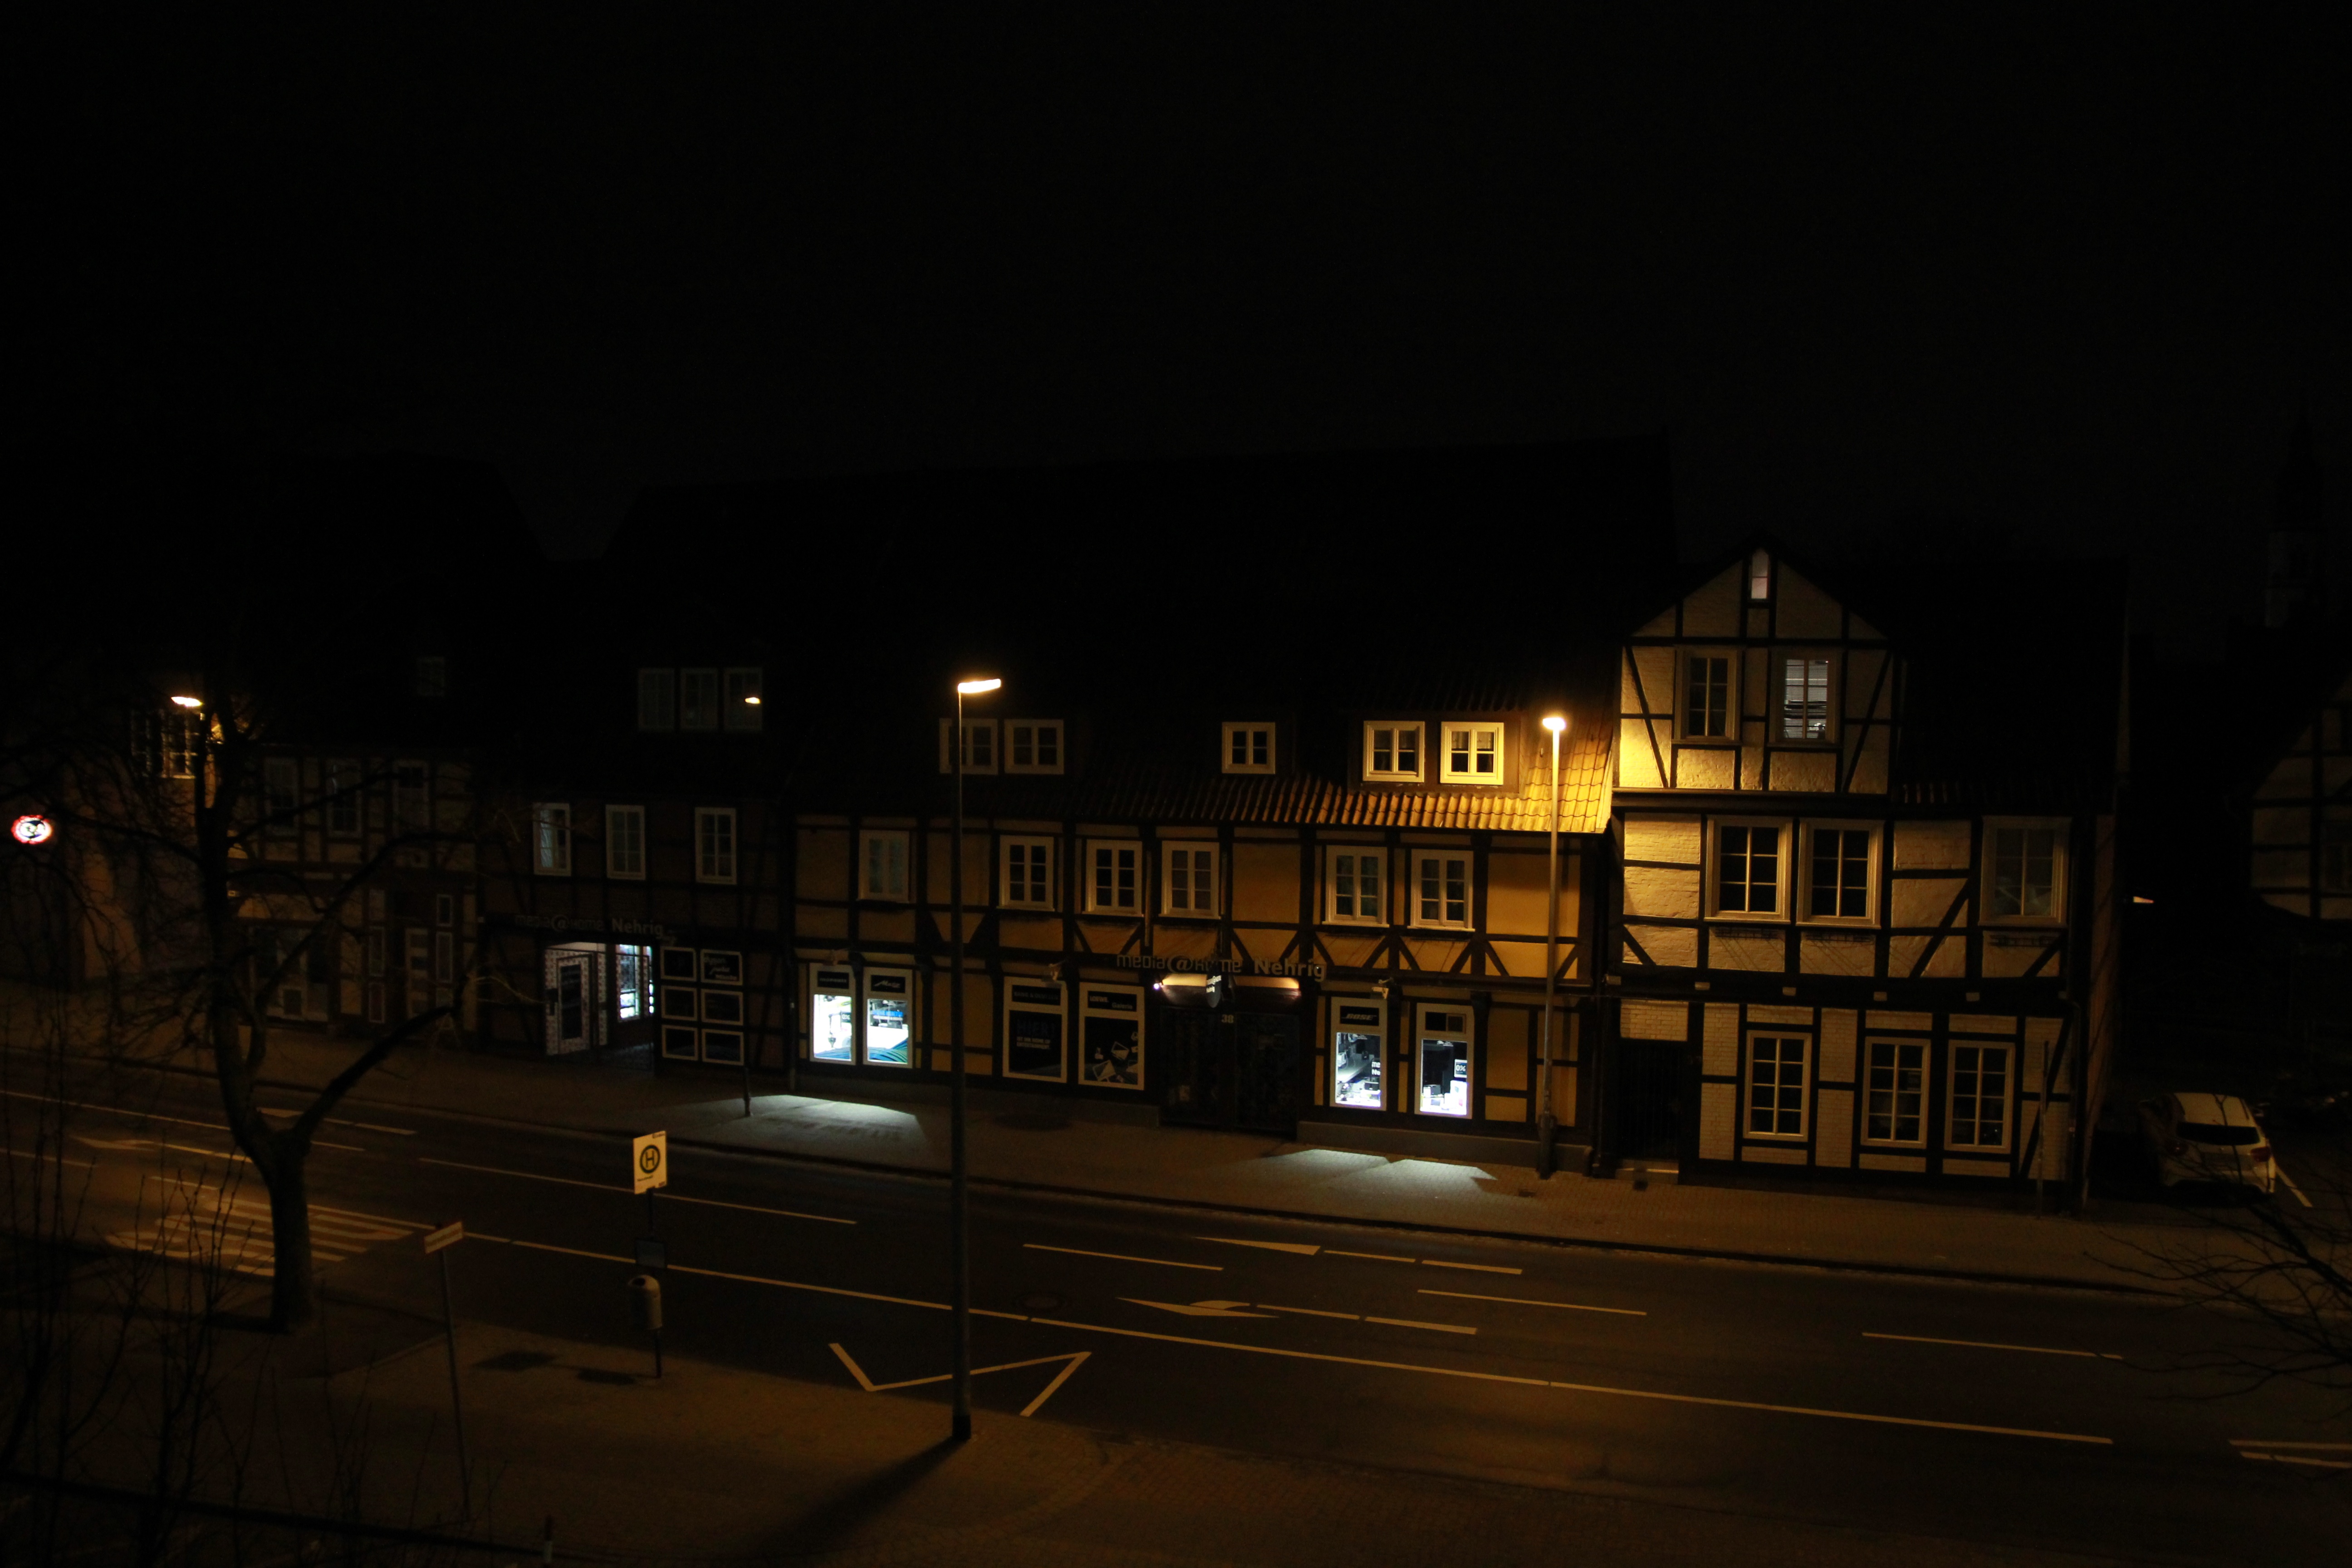
light, night, dusk, evening, darkness, street light, lighting, midnight